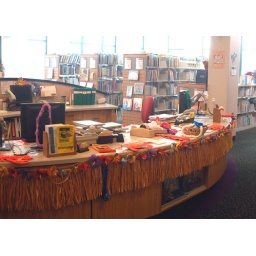
The desk was well-appointed in a little grass skirt with floral trim.